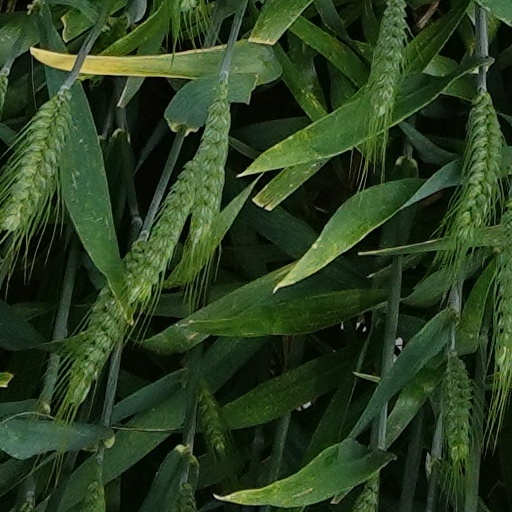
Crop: wheat